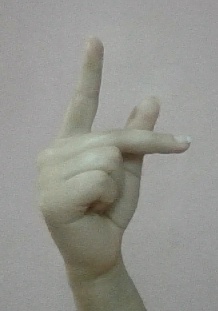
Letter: dha